List of University of Michigan sporting alumni

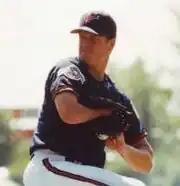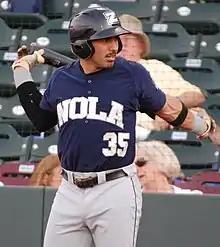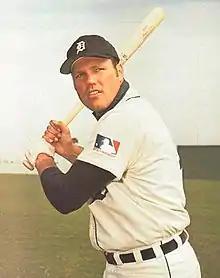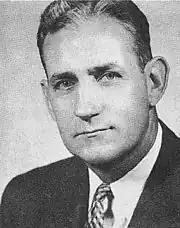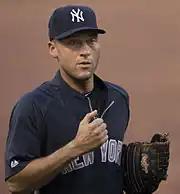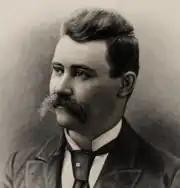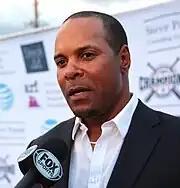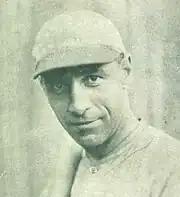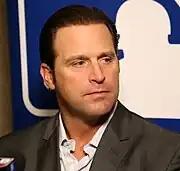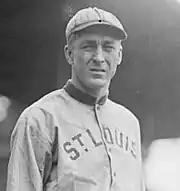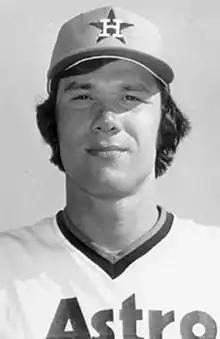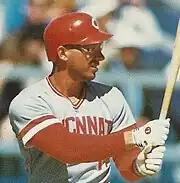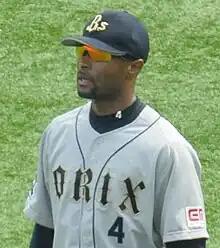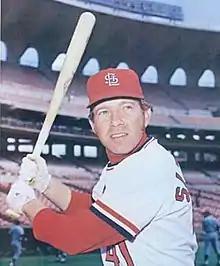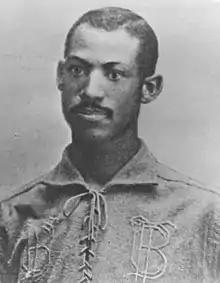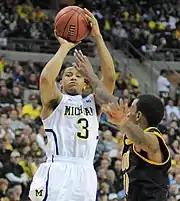
Jim Abbott
Mike Cervenak
Bill Freehan
Charlie Gehringer
Derek Jeter
Henry Killilea
Barry Larkin
Doc Lavan
Mike Matheny
Branch Rickey
Leon Roberts
Chris Sabo
Bobby Scales
Ted Sizemore
Moses Fleetwood Walker
Trey Burke
M. C. Burton Jr.
Tim Hardaway Jr.
Juwan Howard
Jalen Rose
Katelynn Flaherty
Krista Phillips
Tom Brady
William Cunningham
Tom Curtis
Larry Foote
Julius Franks
Jim Harbaugh
Tom Harmon
David Harris
Desmond Howard
Aidan Hutchinson
George Jewett
Jake Long
Joe Magidsohn
Bennie Oosterbaan
Neil Snow
Irwin Uteritz
Charles Woodson
Gary Wiren
Red Berenson
Mike Brown

Michigan's Football All-Americans: 120 individual players have earned first-team All-American honors, representing 142 separate citations, including two three-time winners and eighteen two-time All-Americans.